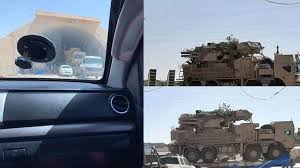
Label: Pantsir-S1